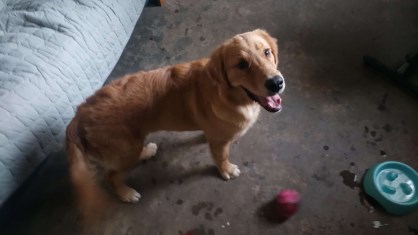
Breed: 5355-n000126-golden_retriever